Boundary Red Mountain Mine

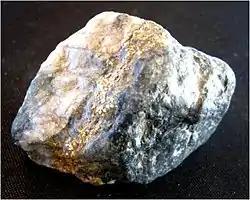
A sample of gold from The Boundary Red Mountain Mine

The Boundary Red Mountain Mine of Whatcom County, Washington, United States, consists of six patented lode claims survey in 1902 and patented under patent number 39545. The gold mine was discovered in 1898 and its last production year was 1946. The property is privately owned. The lode claims include Rocky draw lode, Klondike lode, Mountain Boy Lode, Glacier Lode, Climax lode, & Climax Ext No. 1 lode. Located in Whatcom County, Washington, U.S.A., the mine is approximately ½ mile south of the Canada–US border. It is within close approximation of another gold mine, the Lone Jack Mine, which shuttered operations in 1924 and later reopened in 1991.